2019 American League Division Series

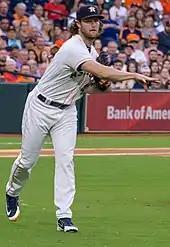
Gerrit Cole struck out 15 batters in Game 2.

Gerrit Cole and Blake Snell, like Justin Verlander and Tyler Glasnow in Game 1, traded scoreless innings for the first three innings before Alex Bregman broke the tie with a solo home run in the bottom of the fourth inning. Cole kept the Rays bats silent for 7 innings and struck out 15 batters, the most in a postseason game since Roger Clemens in the 2000 ALCS. Meanwhile, the Astros tacked on another run in the seventh inning on a bloop single from Martín Maldonado and then scored their final run on a Carlos Correa single. Roberto Osuna relieved Gerrit Cole with two outs in the eighth and retired Yandy Díaz. Osuna started the ninth inning and ran into trouble immediately. He gave up back to back singles to Austin Meadows and Tommy Pham to start the inning and walked Ji-man Choi to load the bases. Osuna got Avisaíl García to ground into a forceout that scored Meadows from third. He then walked Brandon Lowe to load the bases again and was subsequently relieved by Will Harris with one out in the ninth inning. Harris then retired Travis d'Arnaud and Kevin Kiermaier to end the game and seal the Game 2 victory for Houston.